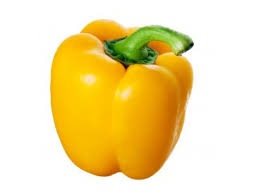
Label: capsicum